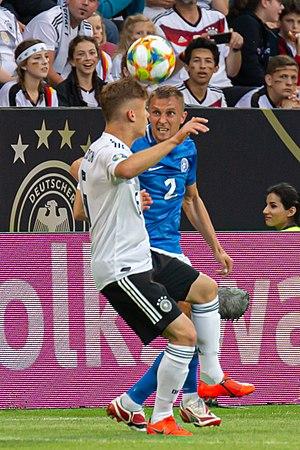
Gert Kams, né le 25 mai 1985 à Koeru en Estonie, est un footballeur international estonien, qui évolue au poste d'arrière droit.